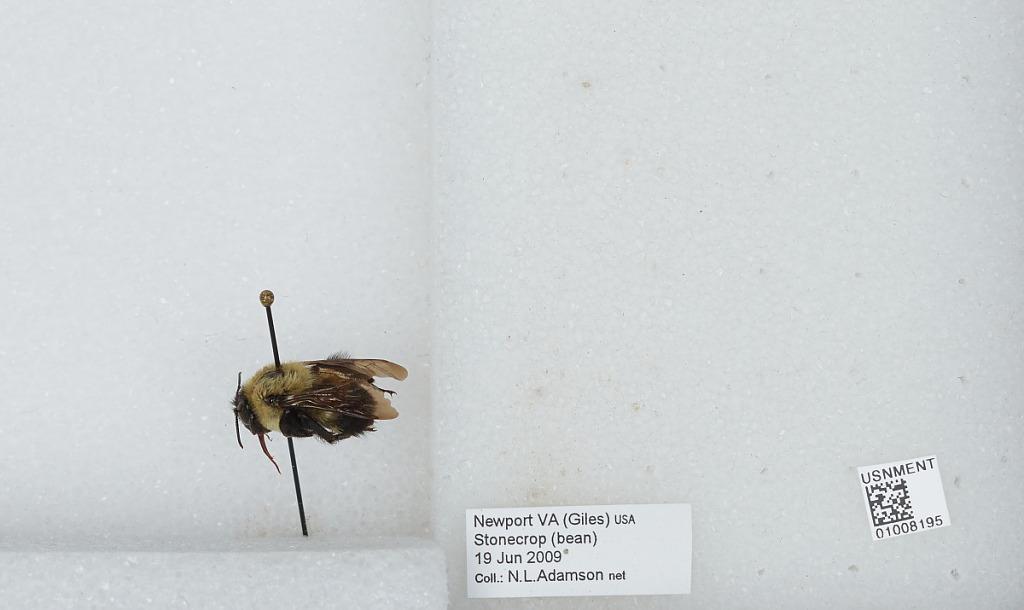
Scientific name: Bombus (Separatobombus) griseocollis (De Geer)
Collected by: N. Adamson
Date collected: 2009-6-19
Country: United States
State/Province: Virginia
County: Giles
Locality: Newport
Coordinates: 37.2942, -80.4953